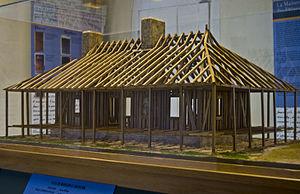
Le poteau en terre est une technique de construction de l'architecture du XVIIIᵉ siècle en Louisiane française et en Nouvelle-France. Il est né par adaptation aux sols fermes du poteau sur sole, c'est-à-dire au moyen d'une sole ou d'un radier de bois ou de brique s'opposant à l'enfoncement du bâtiment dans le sol manquant de fermeté.
Le poteau sur sole est une technique de construction de l'architecture du XVIIIᵉ siècle en Louisiane française et en Nouvelle-France. Il est né par adaptation aux sols mous du poteau en terre suffisant pour les fondations en sol ferme.
L'architecture québécoise se caractérise par la juxtaposition de l’ancien et du nouveau. Le paysage architectural du Québec est unique par sa grande variété de styles, l’héritage de deux colonisations successives, d’abord française ensuite anglaise, et de l’influence américaine venant du sud.